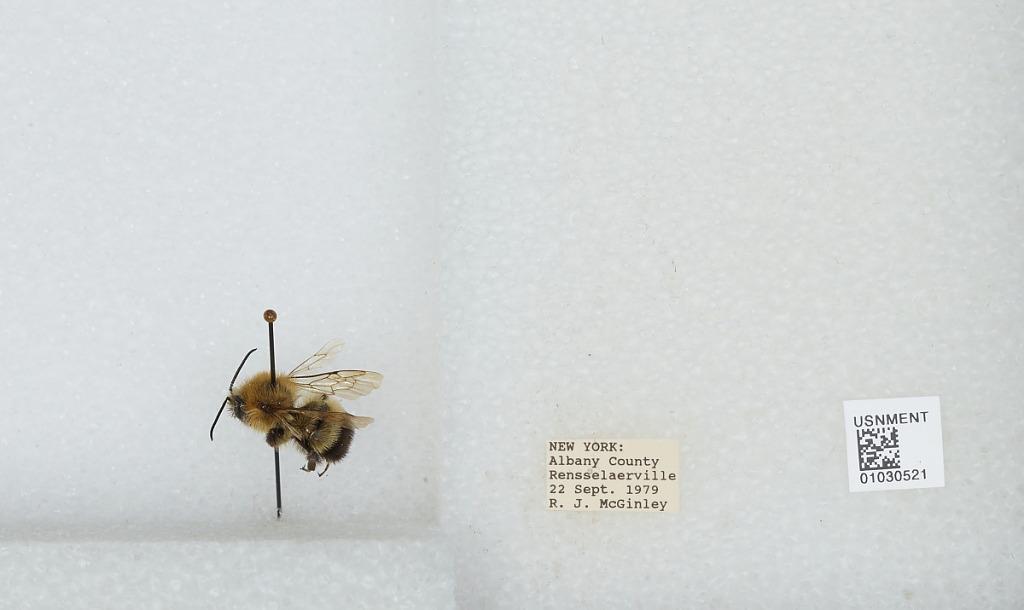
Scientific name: Bombus (Pyrobombus) vagans vagans Smith
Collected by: R. McGinley
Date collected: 1979-9-22
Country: United States
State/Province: New York
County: Albany
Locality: Rensselaerville
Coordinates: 42.5162, -74.1379